Mount Meron Nature Reserve

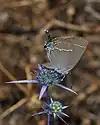
"Satyrium spini" on "Eryngium creticum"

Mount Meron Nature Reserve is a declared nature reserve in the Galilee that constitutes the largest nature reserve in northern Israel, with an area of 90,596 dunams. The reserve was declared on December 9, 1965, and has undergone several expansions and reductions in area since then. The Mount Meron Nature Reserve is among the largest and oldest nature reserves in the Land of Israel.